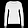
Label: Pullover